Mühlethurnen

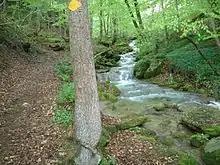
Mühlibach stream near Mühlethurnen

Mühlethurnen has an area of . As of 2012, a total of or 72.0% is used for agricultural purposes, while or 7.5% is forested. The rest of the municipality is or 19.5% is settled (buildings or roads), or 0.7% is either rivers or lakes.